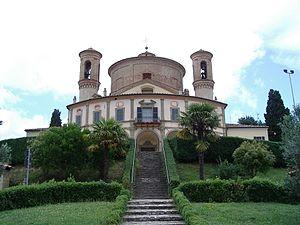
Santuario della Madonna di Belvedere - Città di Castello - Ombrie - Italie
Le Santuario della Madonna di Belvedere est une église catholique située en Italie à Città di Castello dans la province de Pérouse.
Città di Castello est une ville de la province de Pérouse en Ombrie.